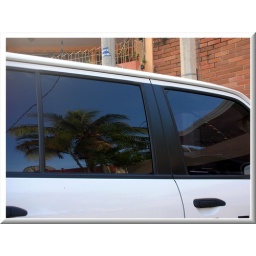
The palms of my neighbor reflected in the glass of my light truck